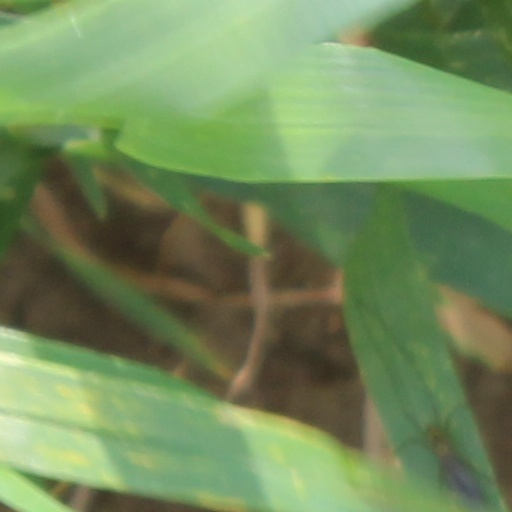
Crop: wheat